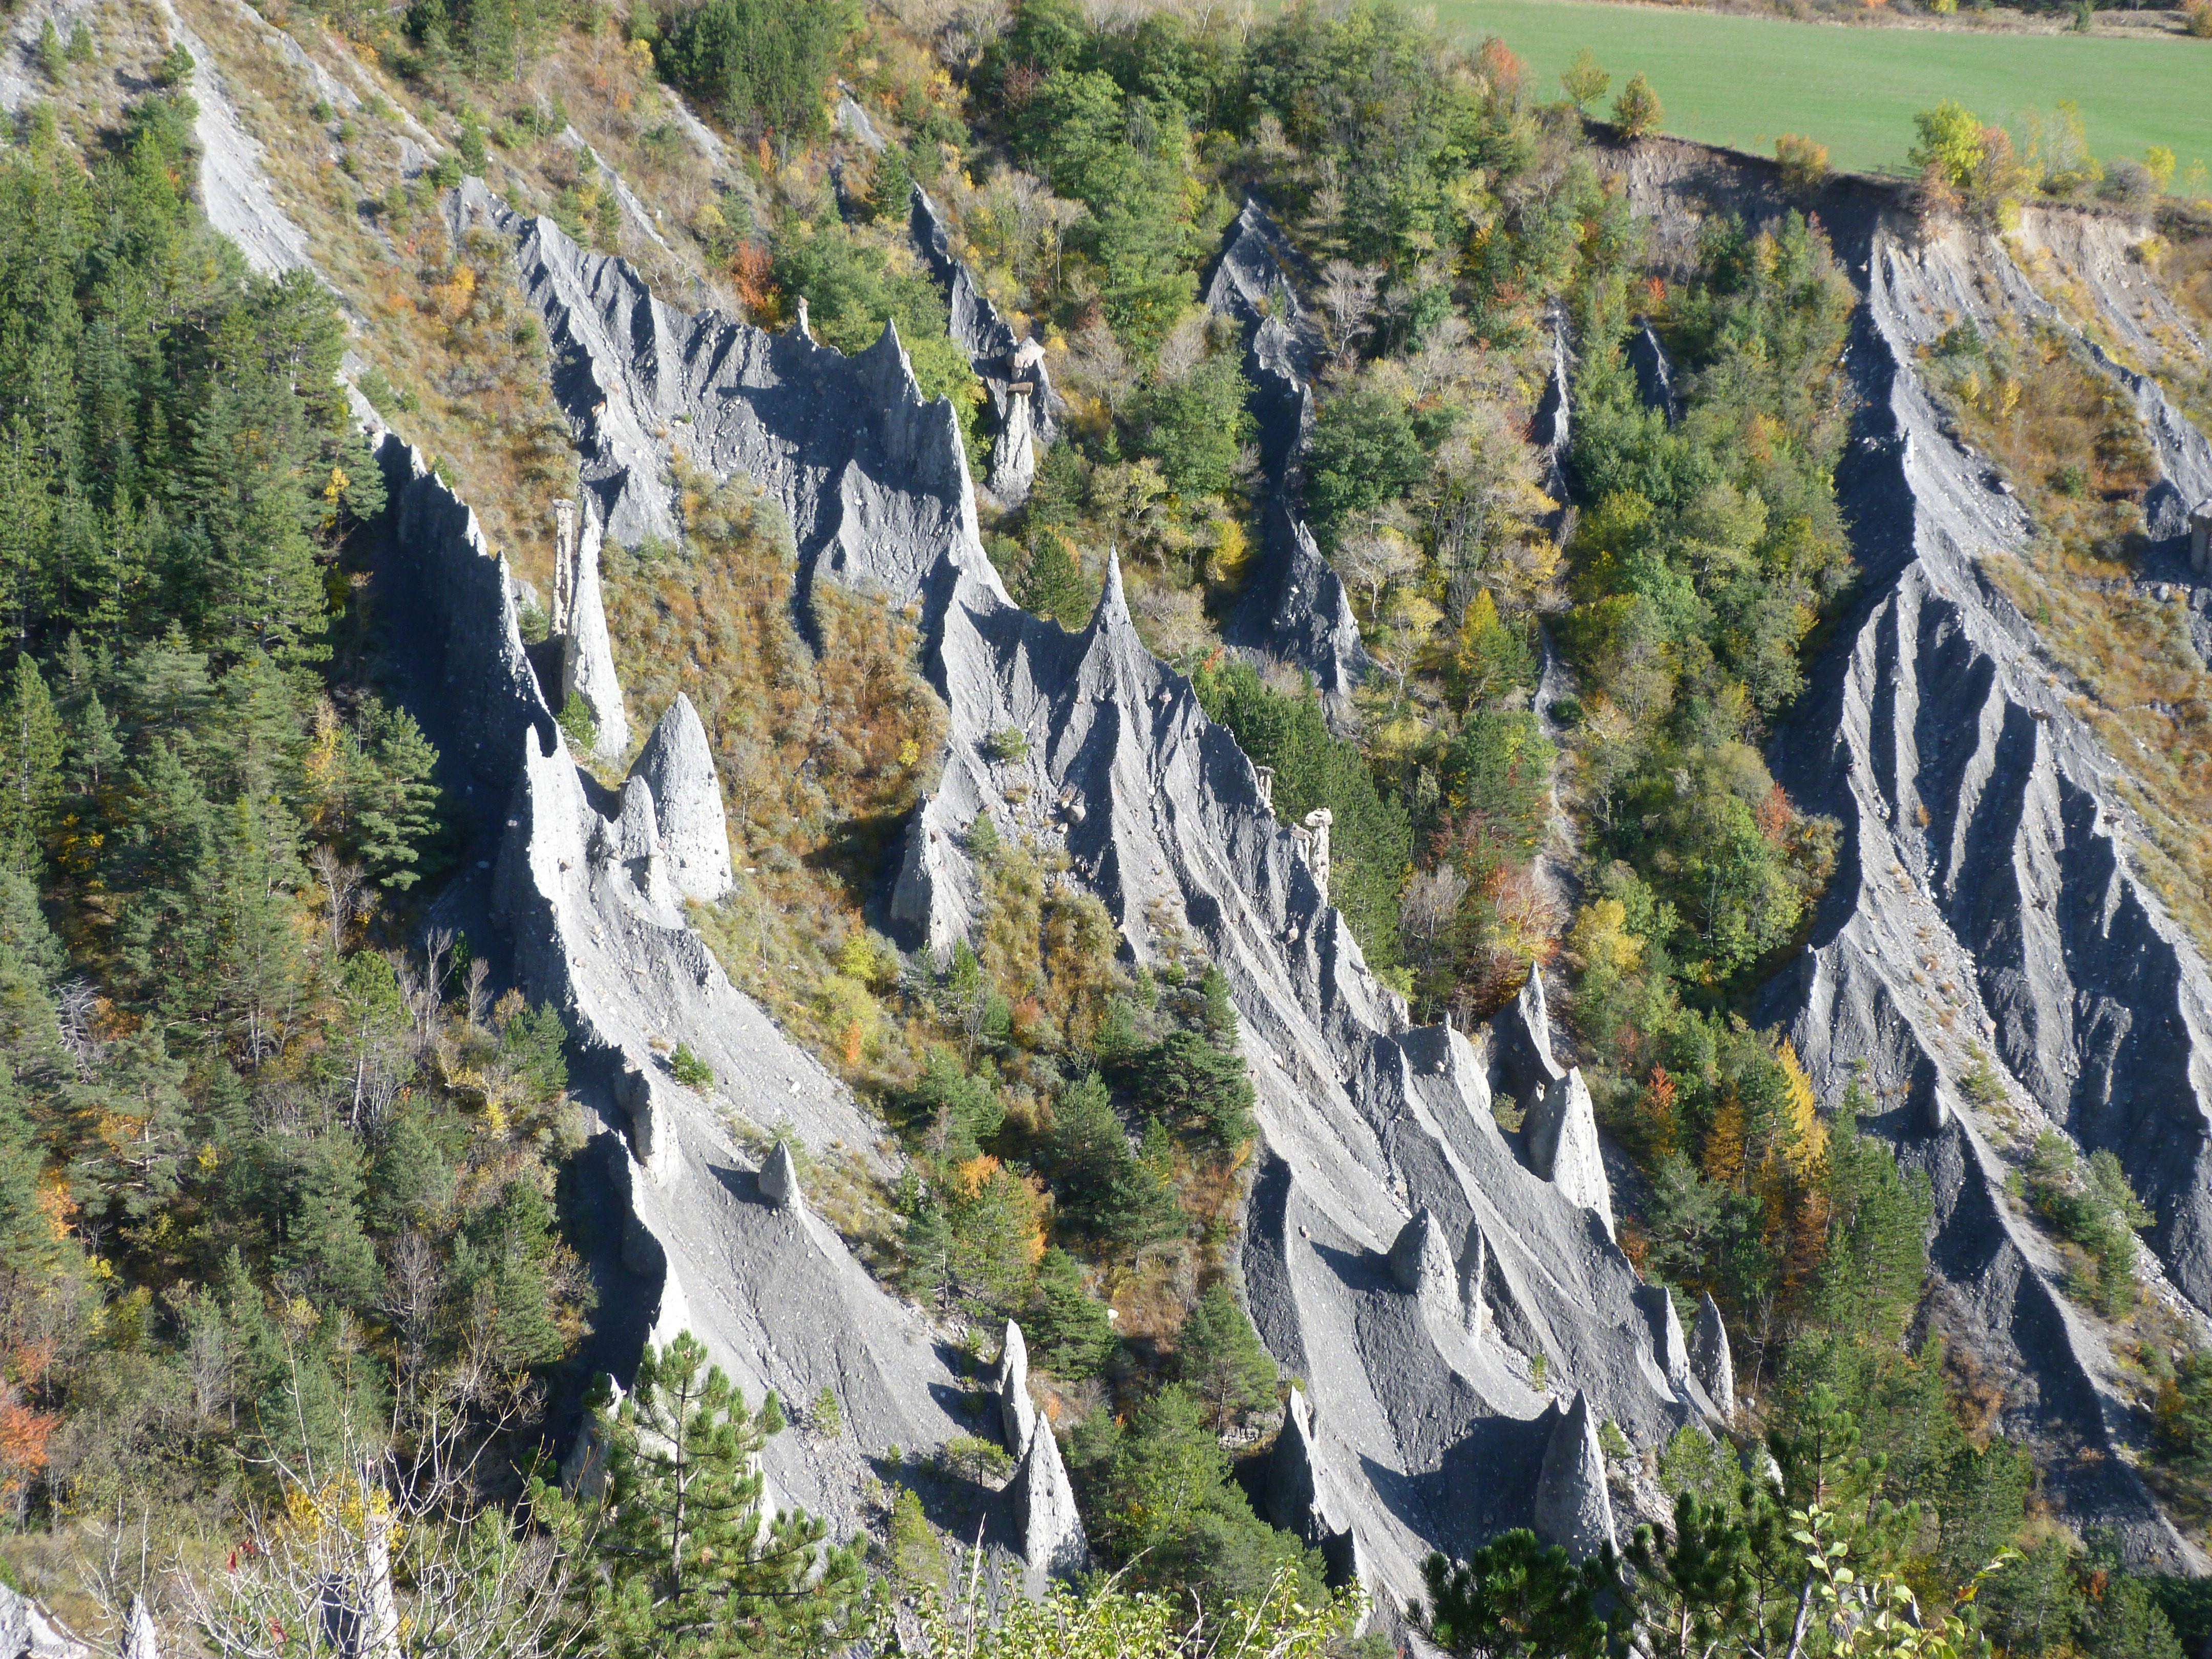
landscape, nature, walking, mountain, valley, mountain range, cliff, fjord, canyon, terrain, ridge, erosion, geology, mountains, alps, ravine, aerial photography, mountain pass, geological phenomenon